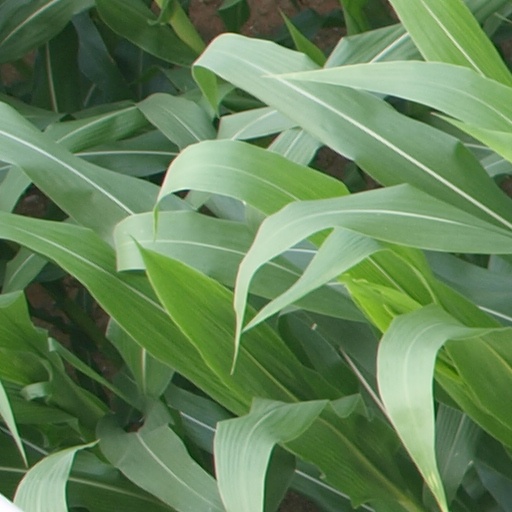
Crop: maize; corn